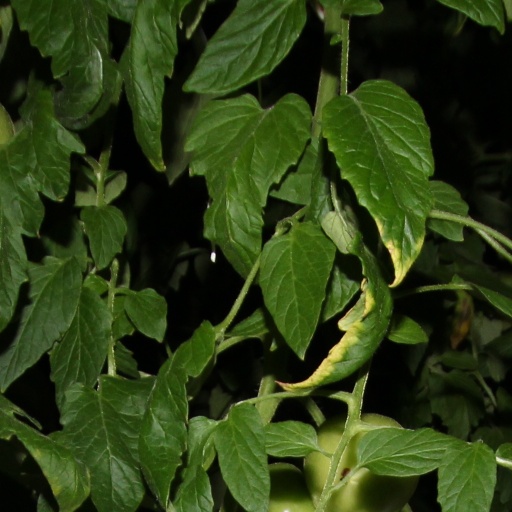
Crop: tomato